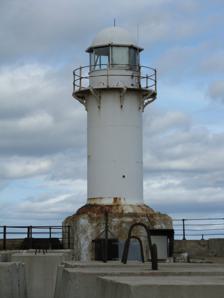
Building: South Gare Lighthouse
Country: United Kingdom
Year built: 1884
Lighthouse South Gare Lighthouse Location South Gare , Redcar and Cleveland , United Kingdom OS grid NZ5575628374 Coordinates 54°38′51″N 1°08′15″W / 54.647413°N 1.137455°W / 54.647413; -1.137455 Tower Constructed 1884 Foundation concrete Construction cast iron clad stone tower Height 13 m (43 ft) Shape cylindrical tower with balcony and lantern Markings white (tower), white (lantern) Operator PD Ports Heritage Grade II listed building Fog signal removed Racon G0SBN/P Light Focal height 16 m (52 ft) Lens 4th order 12 panel glass prismatic Light source 45 Watt high intensity LED Intensity 150,000 candela Range 20 nmi (37 km; 23 mi) (white), 17 nmi (31 km; 20 mi) (red) Characteristic Fl WR 12s South Gare Lighthouse was built in 1884 at the end of the breakwater at South Gare north west of Redcar in North Yorkshire and in north eastern England. History There already were two navigation light towers built in 1829 and operating in Durham county at Seaton Carew and another at Hartlepool to guide ships clear of Coatham Rocks off Redcar and then onto the Fairway Buoy outside the bar of the River Tees . The building of South Gare lighthouse was planned and supervised by John Fowler, engineer to the Tees Conservancy Commissioners . Both light systems were used until 1892 when use of the light towers at Seaton Carew was discontinued by the Tees Conservancy Commissioners. The South Gare lighthouse light was originally lit by a paraffin wick lamp. and perhaps subsequently by a pressurised paraffin burner. This was removed in 1955, and in about 1980 the chimney and weather vane were removed. The paraffin lamp was replaced by a mains powered 500 Watt tungsten filament Incandescent light bulb with a backup bulb on the bulb changer that operated with a backup diesel generator. The light operated with a 1.5 s flash every 12 seconds. The lens rotation mechanism was originally powered by a clockwork motor but this was replaced by two electric motors, i.e. one duty motor and a backup motor. A fog signal was mounted to the west of the lighthouse but this has evidently been removed. The light source was a 35 Watt CDM-T lamp until 2007 when it was replaced by a 45 Watt high intensity LED lamp. Description The lighthouse is 43 feet (13 m) high with a cylindrical cast iron clad stone tower all painted white. Small porthole windows in the north and south side of the column light an internal helical newel staircase. The light source is held in the original eight windowed lantern housing under a hemispherical copper domed roof. Below the windows there is a railed circular platform supported by brackets. The current light source is a 45 Watt high intensity LED with a fourth order prismatic lens and can be seen for a range of 20 miles (17 nmi). Set 53 feet (16 m) above mean high water the light operates automatically exhibiting sectored red and white with a 0.5 s flash every 12 seconds with an effective intensity of 150,000 Candelas . The light is powered by a Schlunk 100 Watt water-cooled hydrogen fuel cell a world first. This arrangement is more reliable than the mains electricity supply along the exposed breakwater because of its vulnerability in storms. The lighthouse is a listed building and still operates using the original lenses. Today the lighthouse is owned and operated by PD Ports , and has the Admiralty code A2626, NGA code 2020, and Amateur Radio Lighthouse Society (ARLHS) code ENG-131. The lighthouse can give status broadcasts using radio telemetry with the callsign G0SBN/P. See also Engineering portal List of lighthouses in England South Gare References